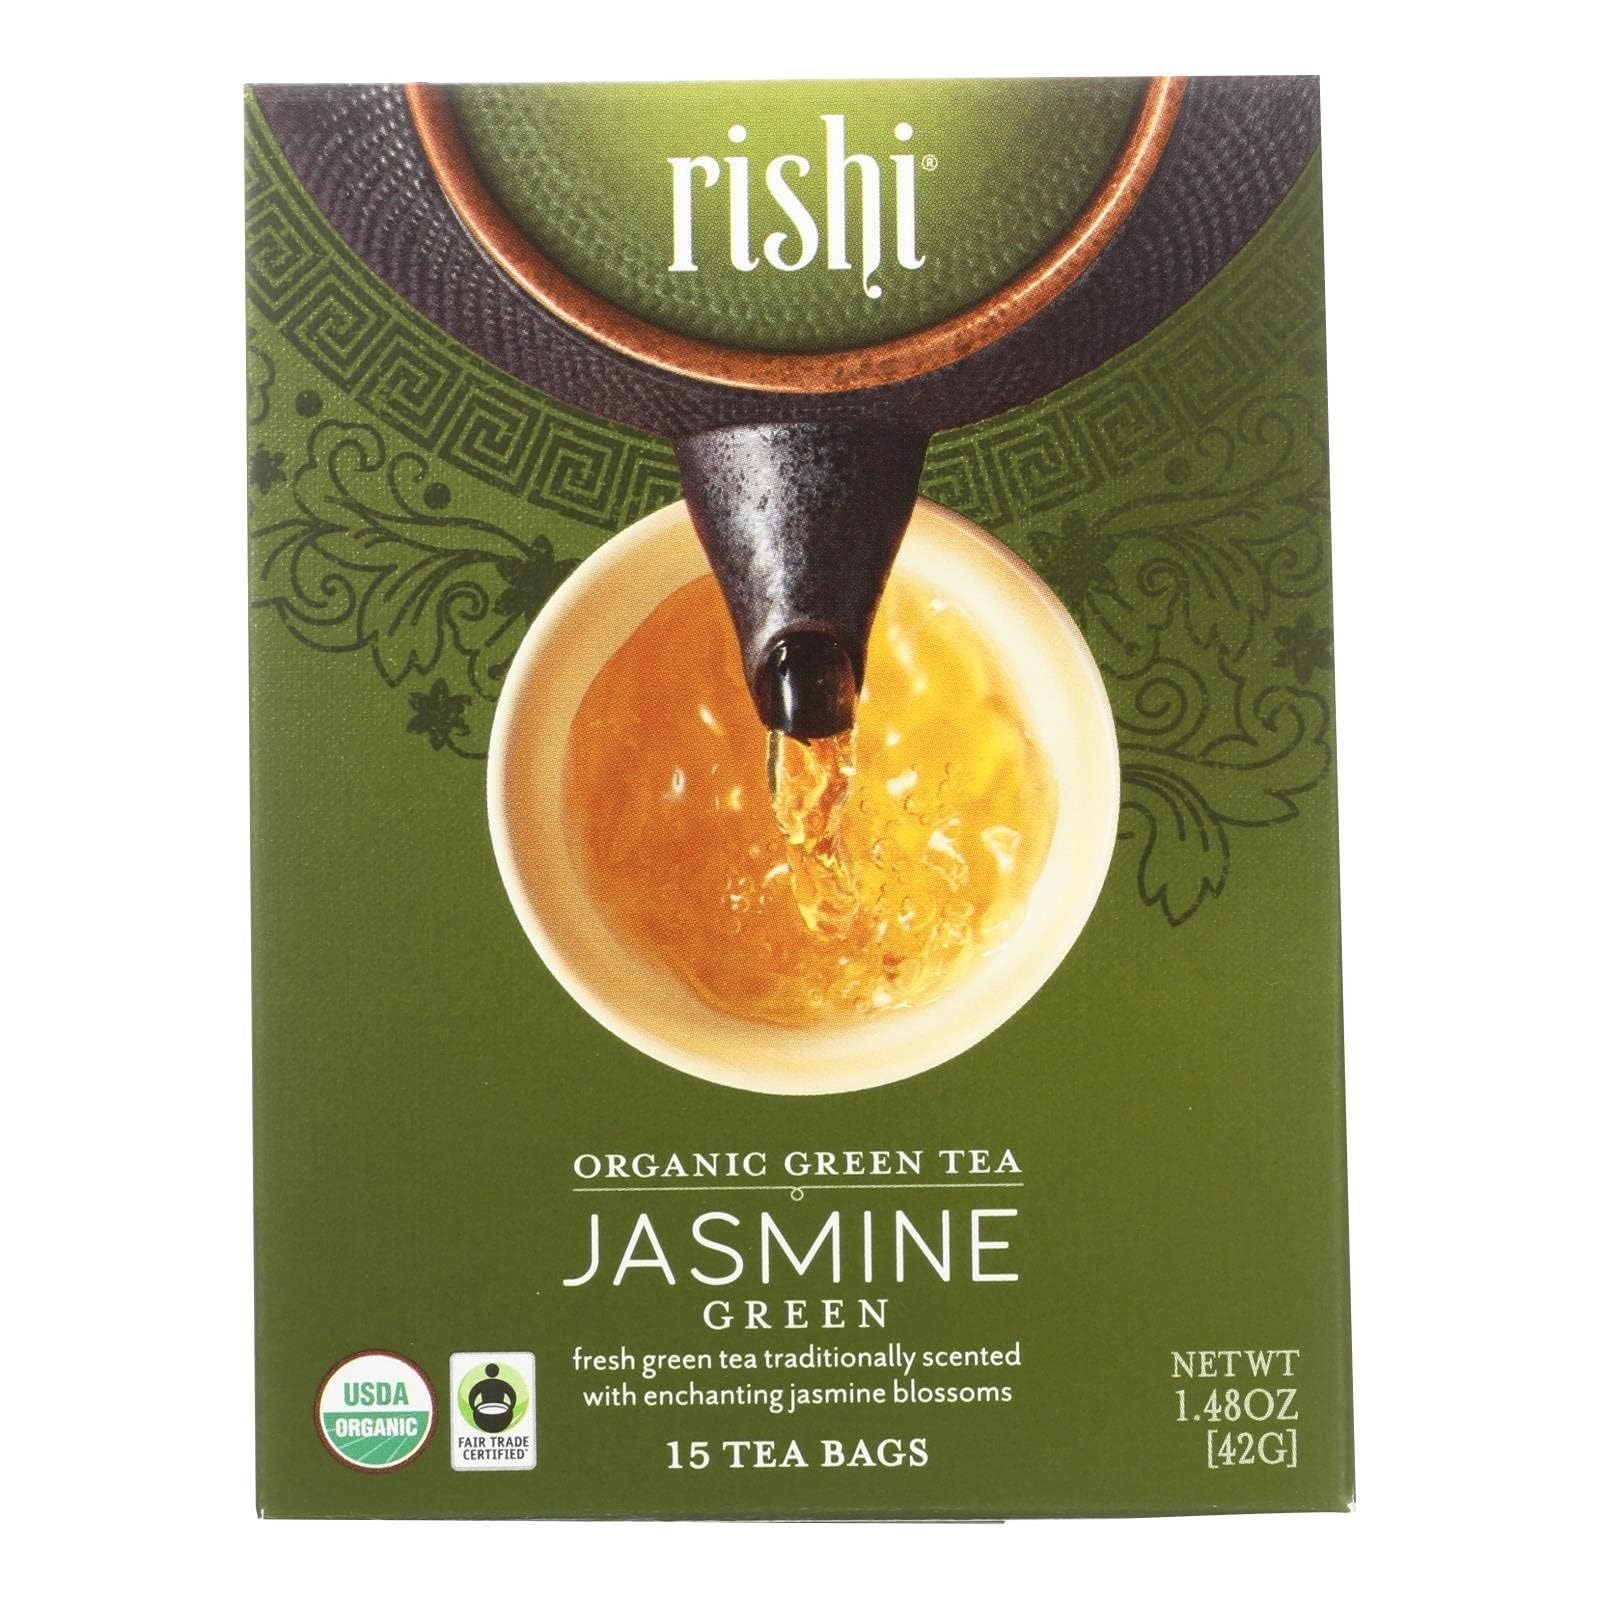
Item Name: Green Tea,Og2,Jasmine
Bullet Point: #shopevox #BtheChange
Product Description: Jasmine is China's most famous scented tea. jasmine trees first arrived in China from Persia during the Han Dynasty (206 BC-220 AD) by way of the ancient Silk Road. The sweet fragrance of jasmine tea can only be created in the traditional way, involving nine stages of scenting to deeply infuse the tea leaves with the aroma of fresh jasmine petals. We are driven by a mission to connect tea drinkers to the origins of our teas. For us that is the essence of being a direct trade importer. Rishi's tea buyers travel the world every year, collaborating with artisan tea farmers during the peak growing seasons. This allows us to source organic teas and botanicals of an epicurean caliber, infusing everything we create with a signature quality and story, In that adventurous spirit, we invite you to Taste True Tea.
Value: 1.48
Unit: Ounce

Price: 8.89